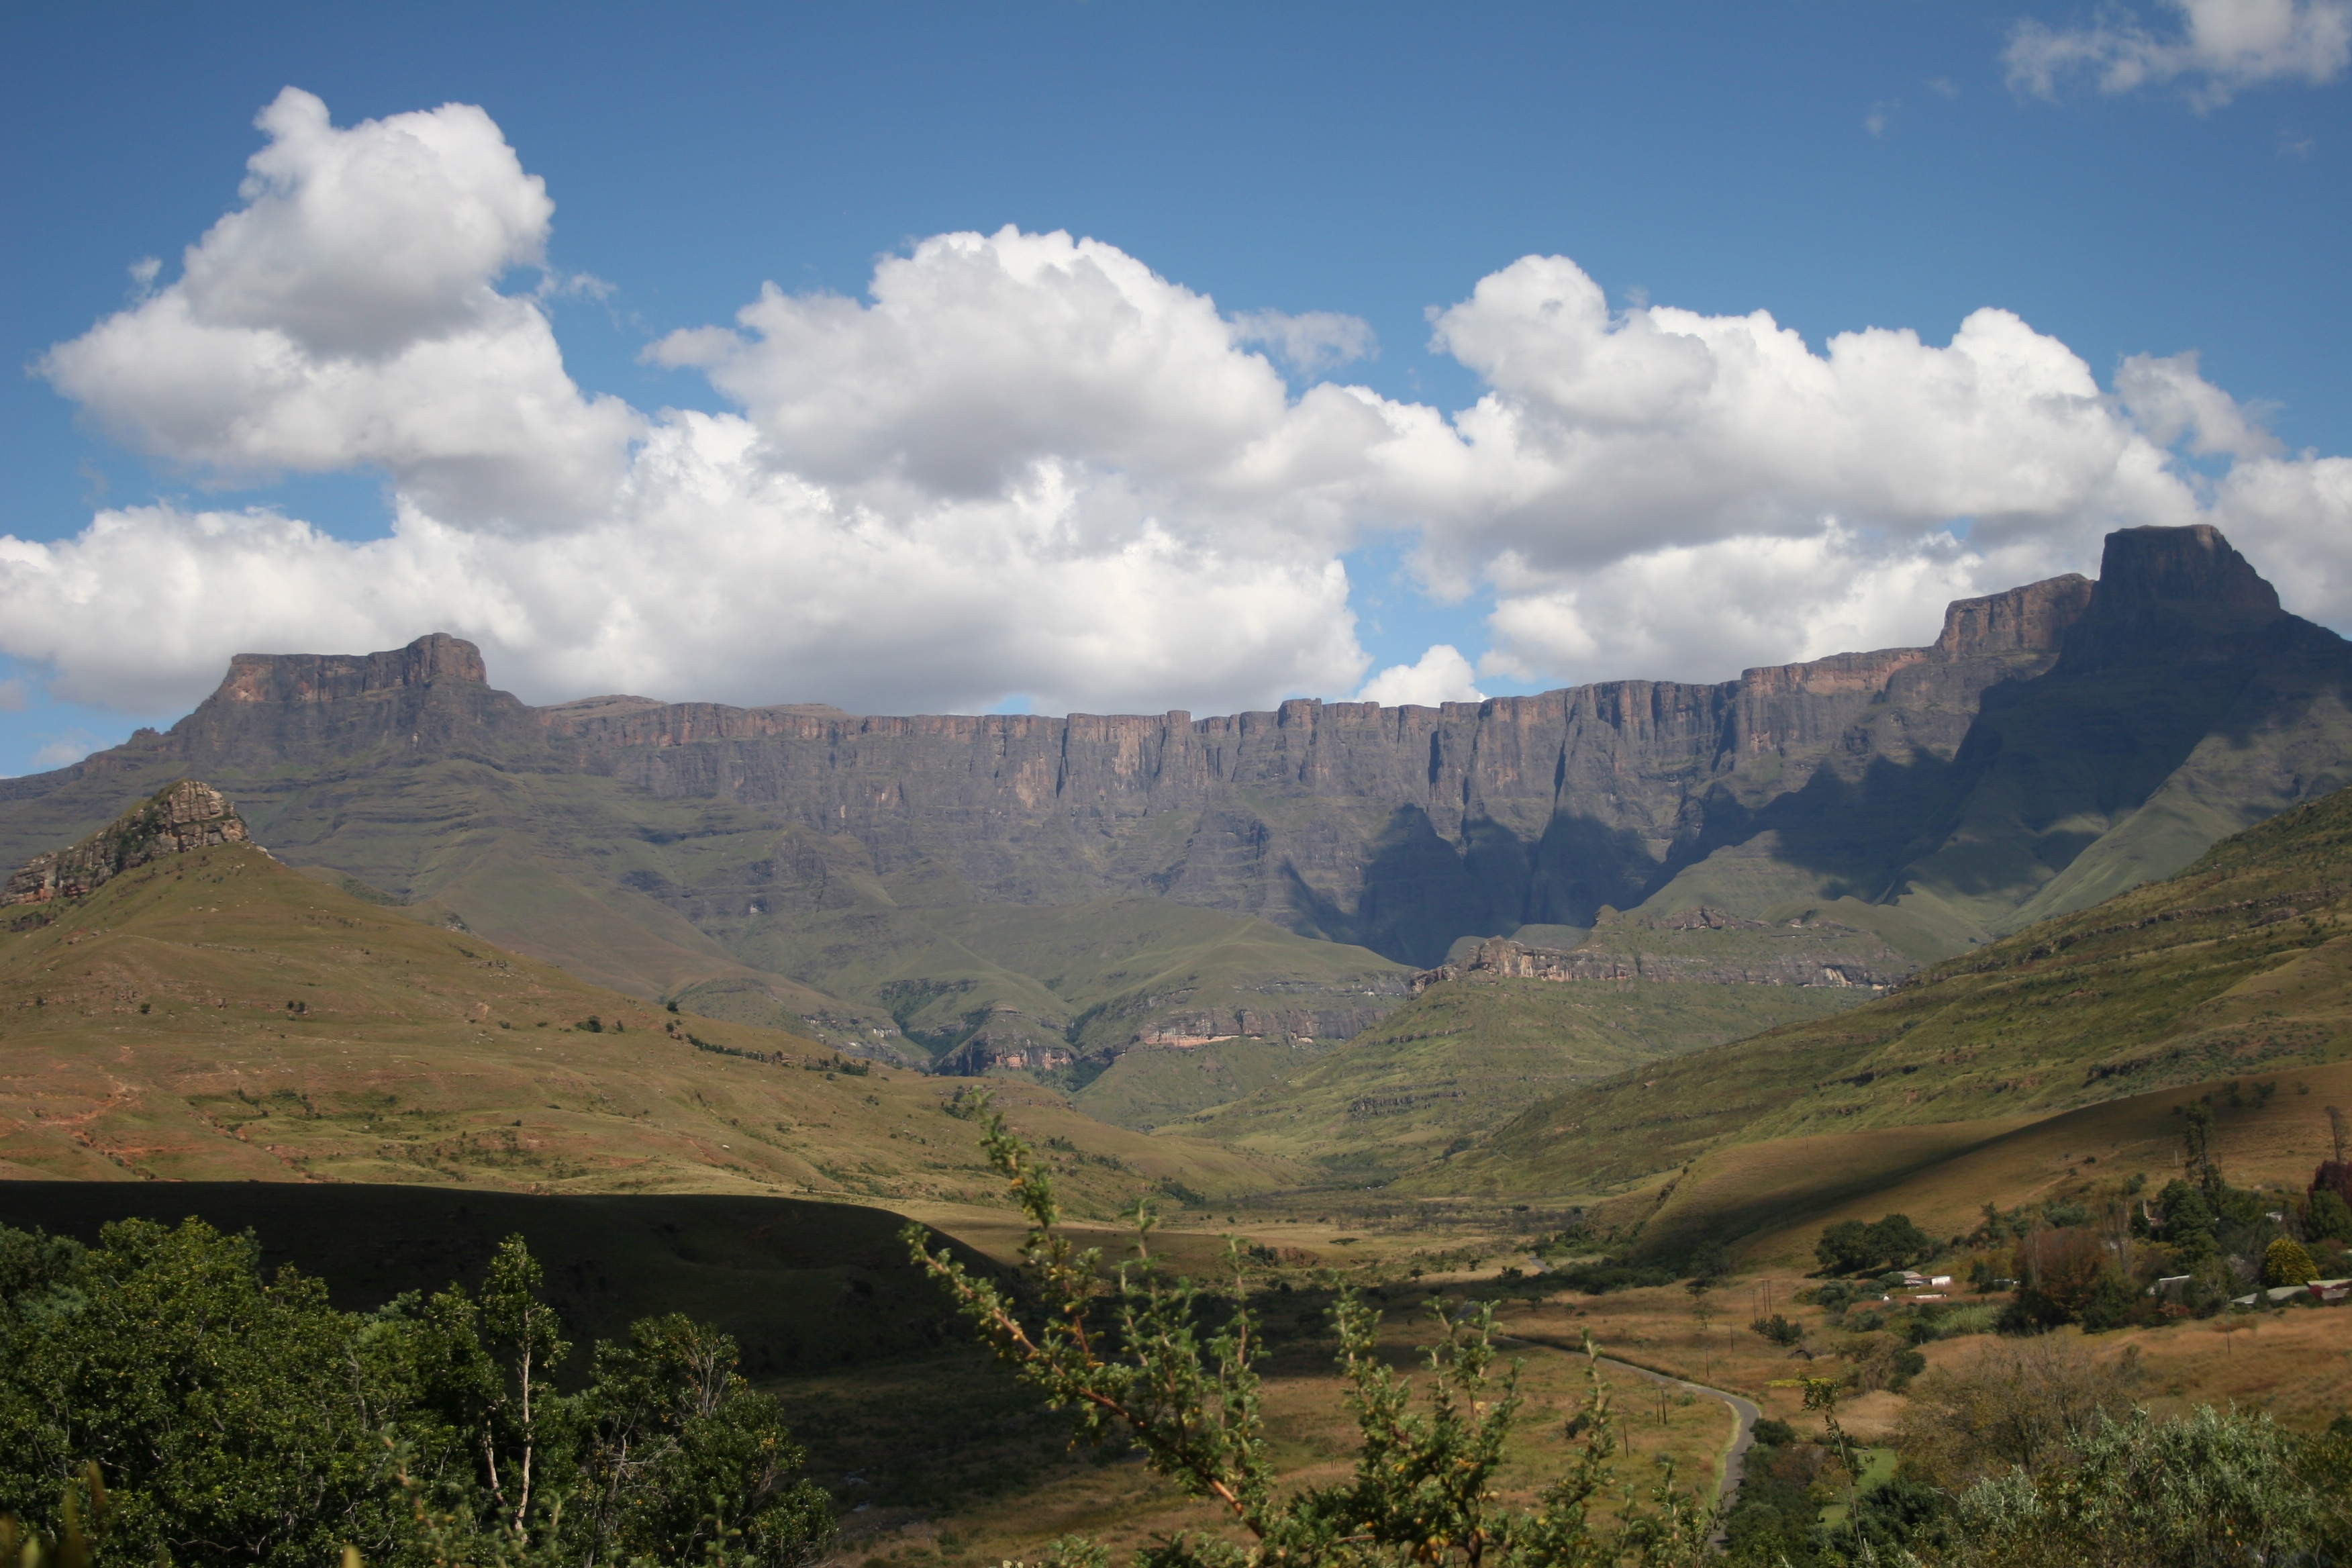
landscape, nature, wilderness, mountain, cloud, hill, valley, mountain range, highland, plain, badlands, plateau, fell, south africa, landform, mountain pass, drakensburg, kwazulu natal, geographical feature, mountainous landforms